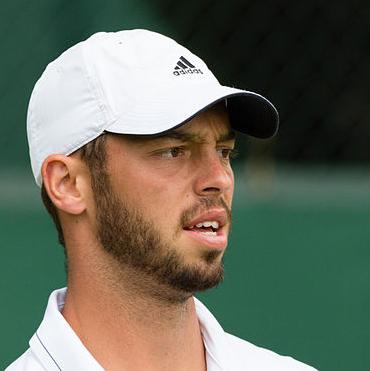
Age: 27